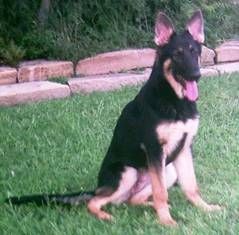
Label: dog